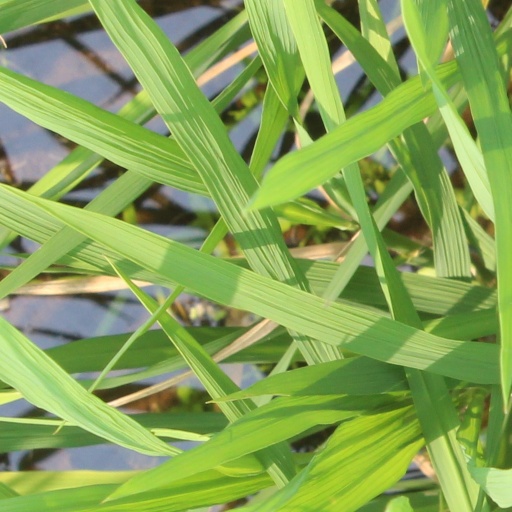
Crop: rice